British passport

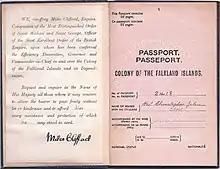
Inside cover pages of a Falkland Islands passport (not issued after 1982) showing the request being made by the Governor of the Falkland Islands, who was also named

Collective (also known as group) passports are issued to defined groups of 5 to 50 individuals who are British citizens under the age of 18 for travel together to certain countries in the Schengen Area, such as a group of school children on a school trip.